Jane Grigson

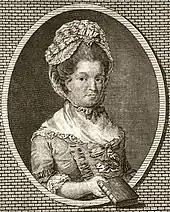
Elizabeth Raffald, one of the food writers Grigson wrote about in "English Food"

Grigson published "The Observer Guide to European Cookery" in 1983. She expanded her original articles from "The Observer" into this 256-page book, extensively illustrated by uncredited "Observer" photographers. A reviewer commented that one might expect the author, her life based partly in France, to begin with French cuisine, but Grigson explains: